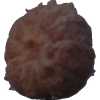
Label: orange_peeled